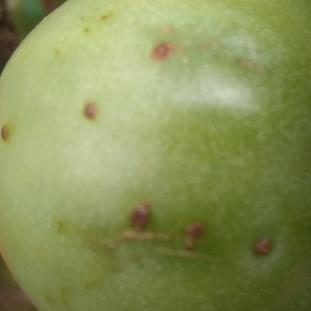
Crop: Tomato
Condition: alternaria-d